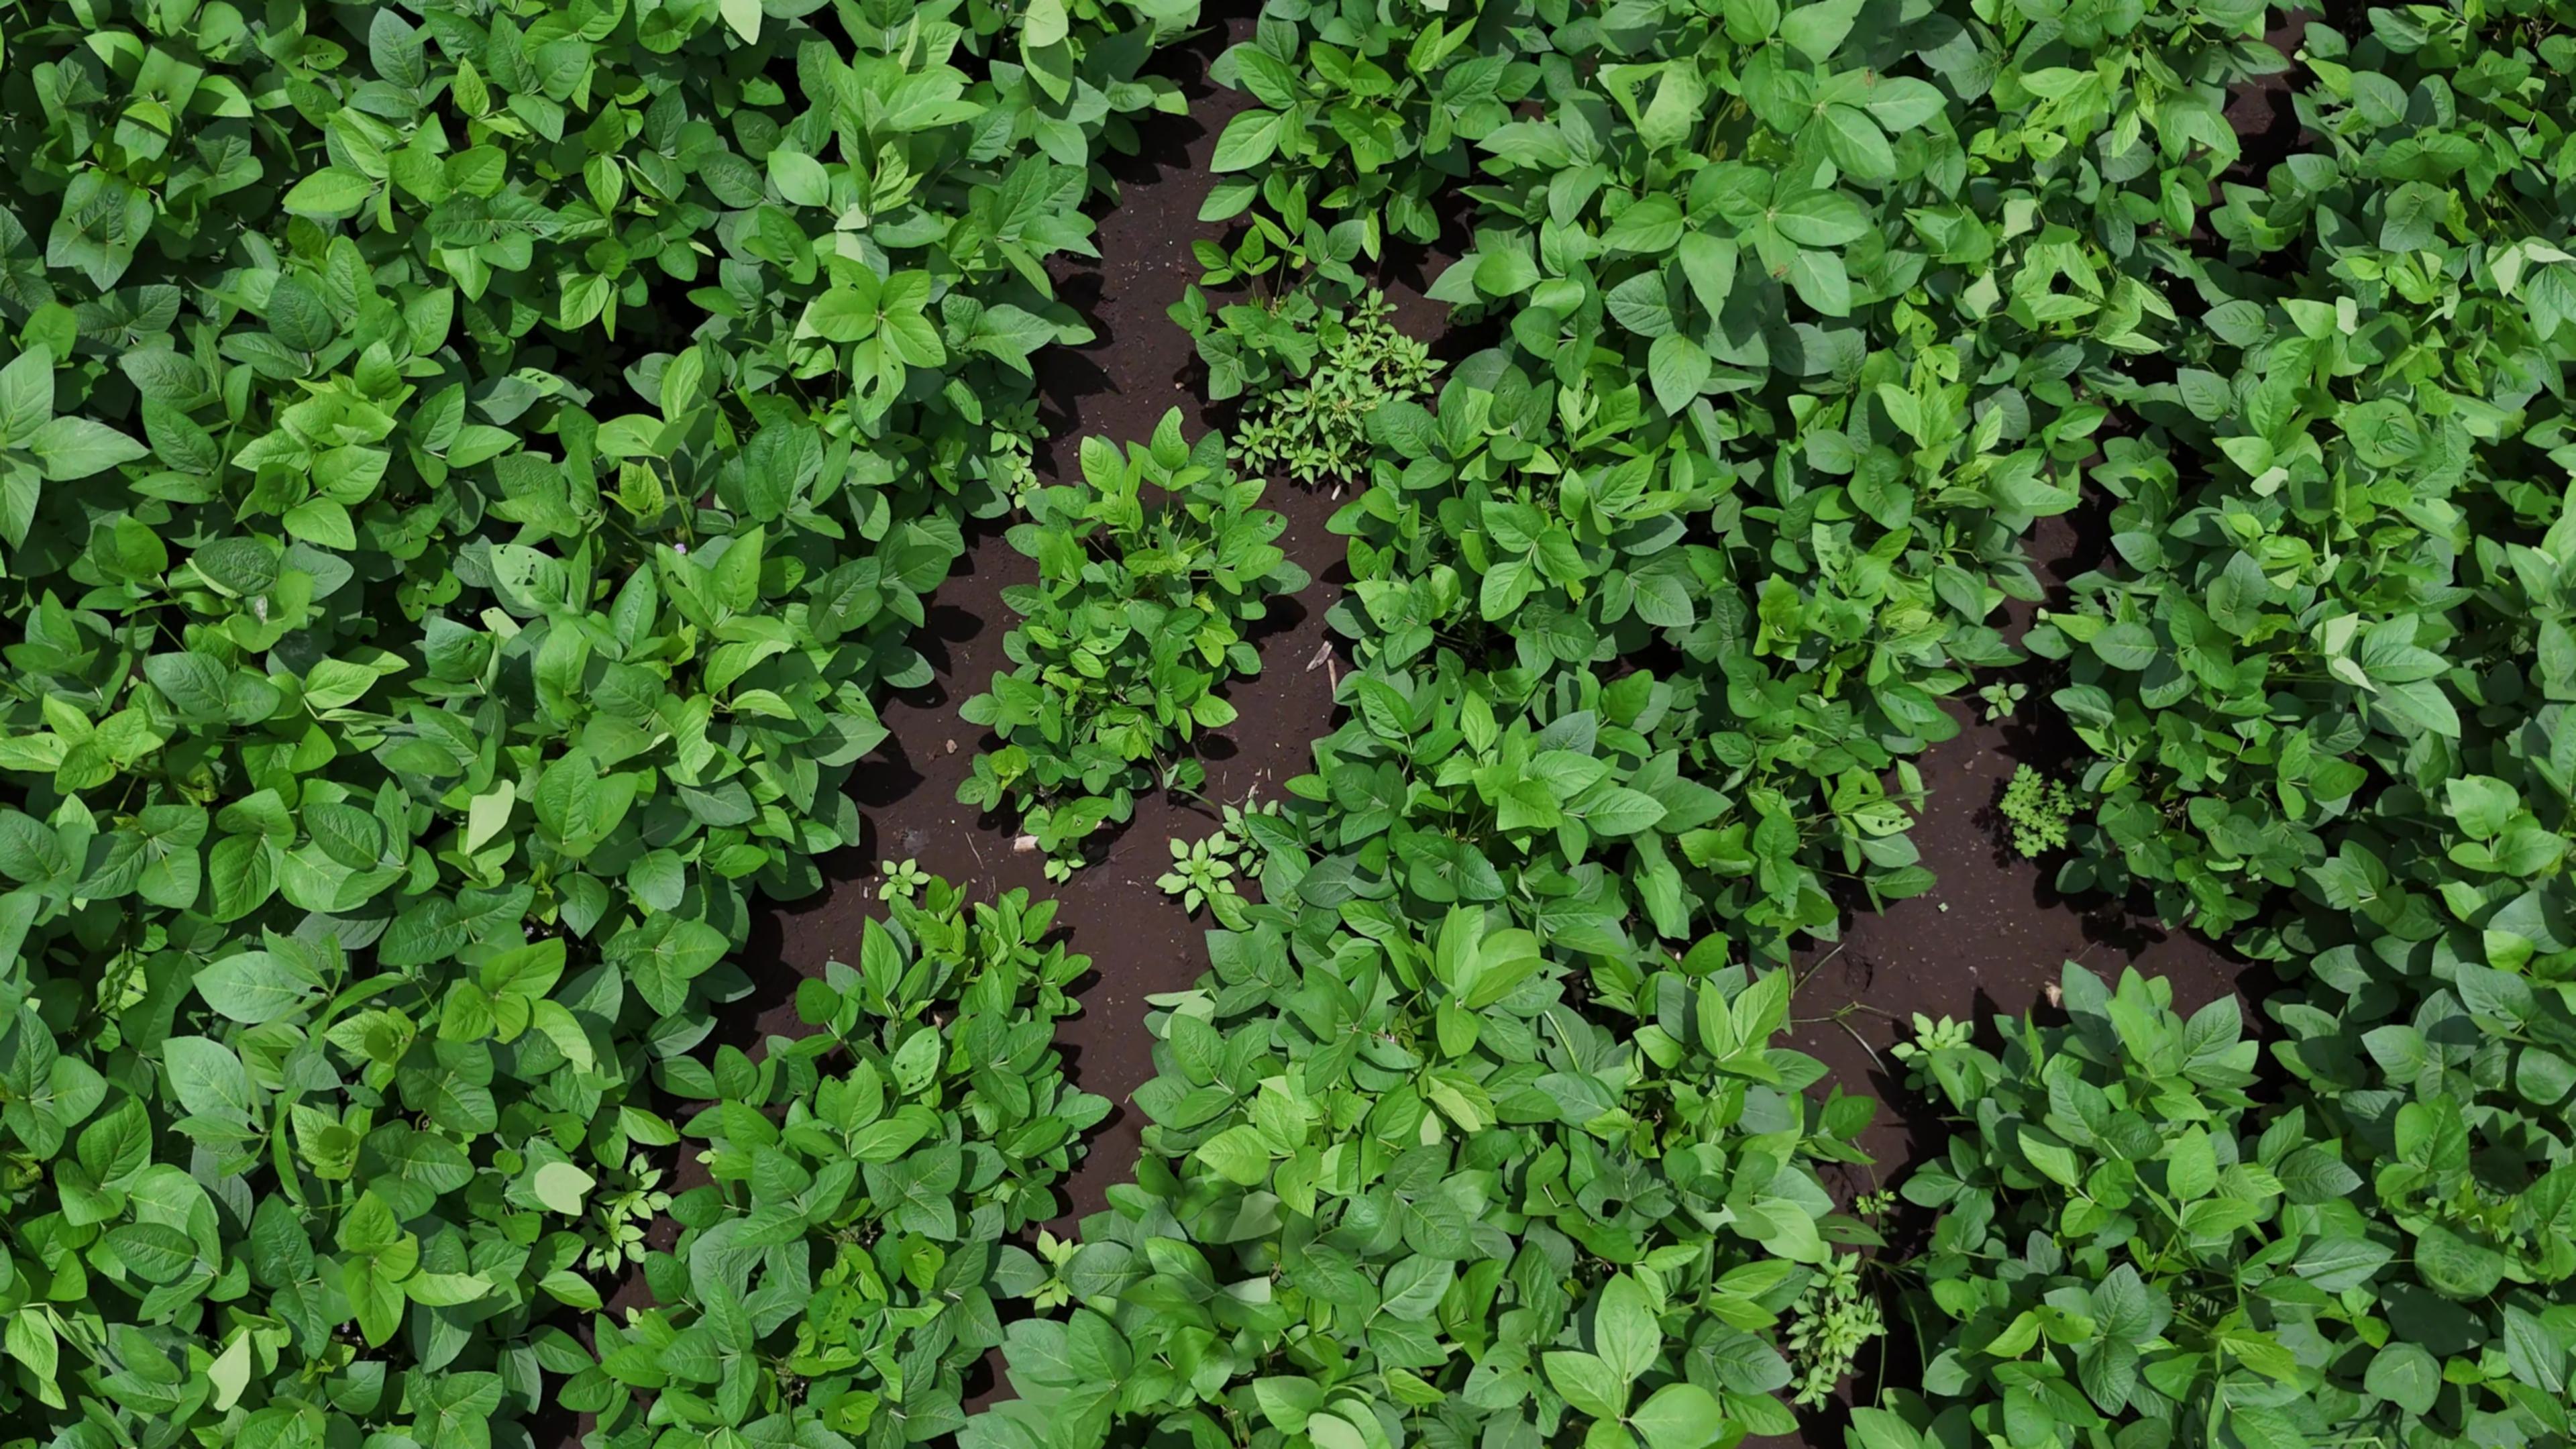
Label: Healthy